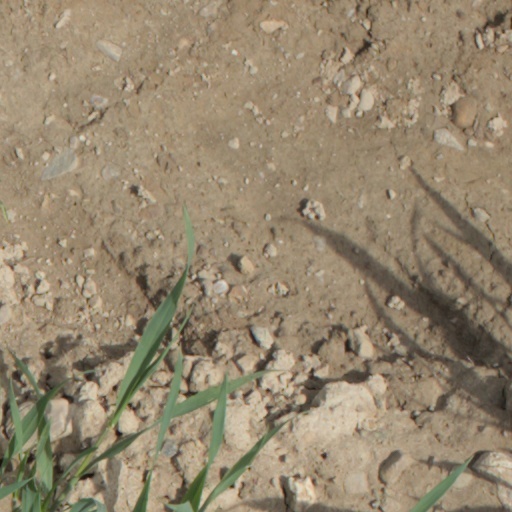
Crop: wheat